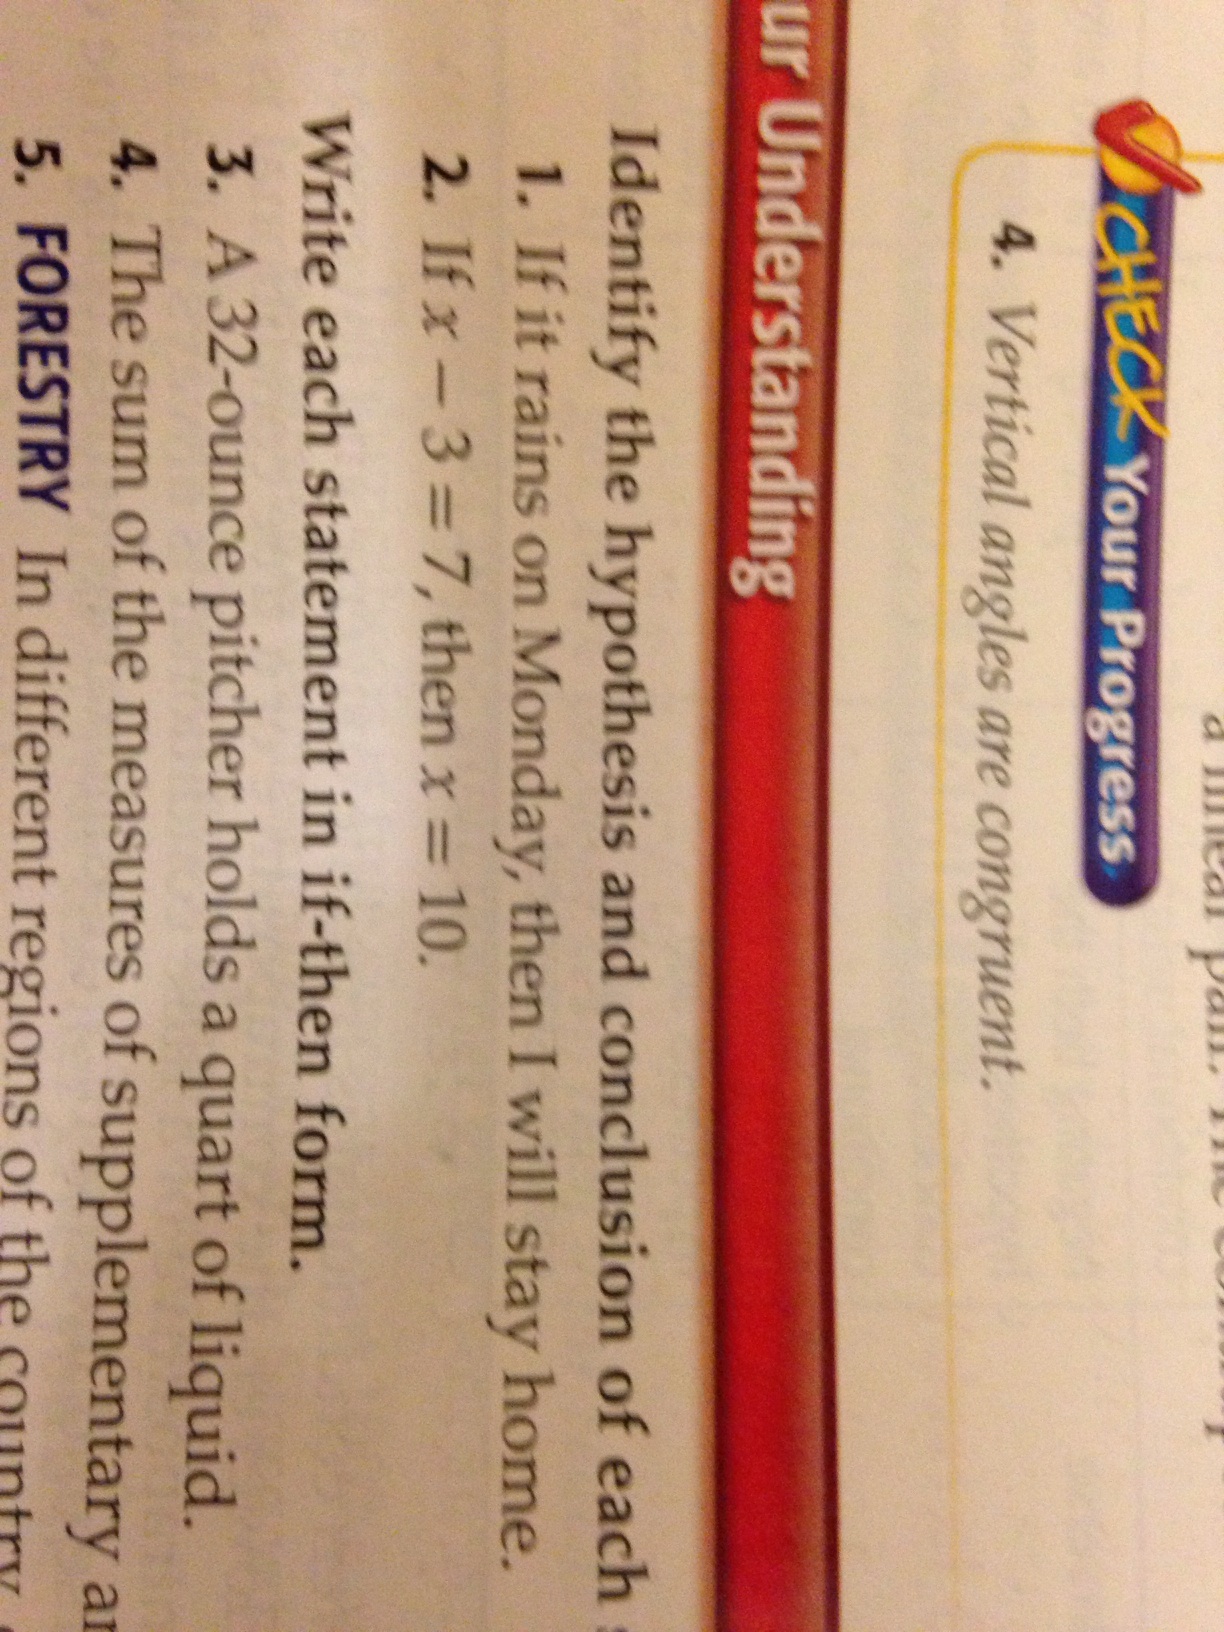Question: Find the answers to the following questions that were provided.
Answer: unanswerable